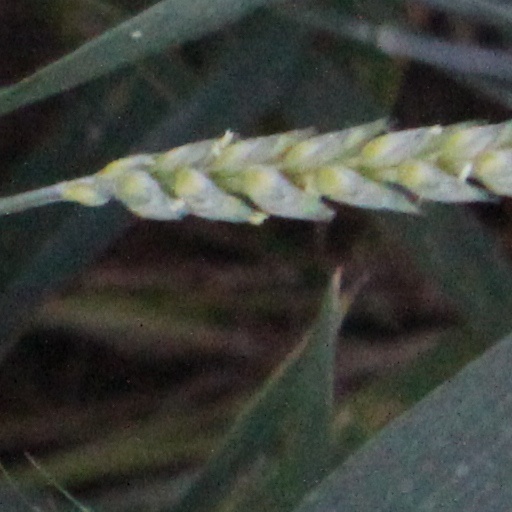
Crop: wheat